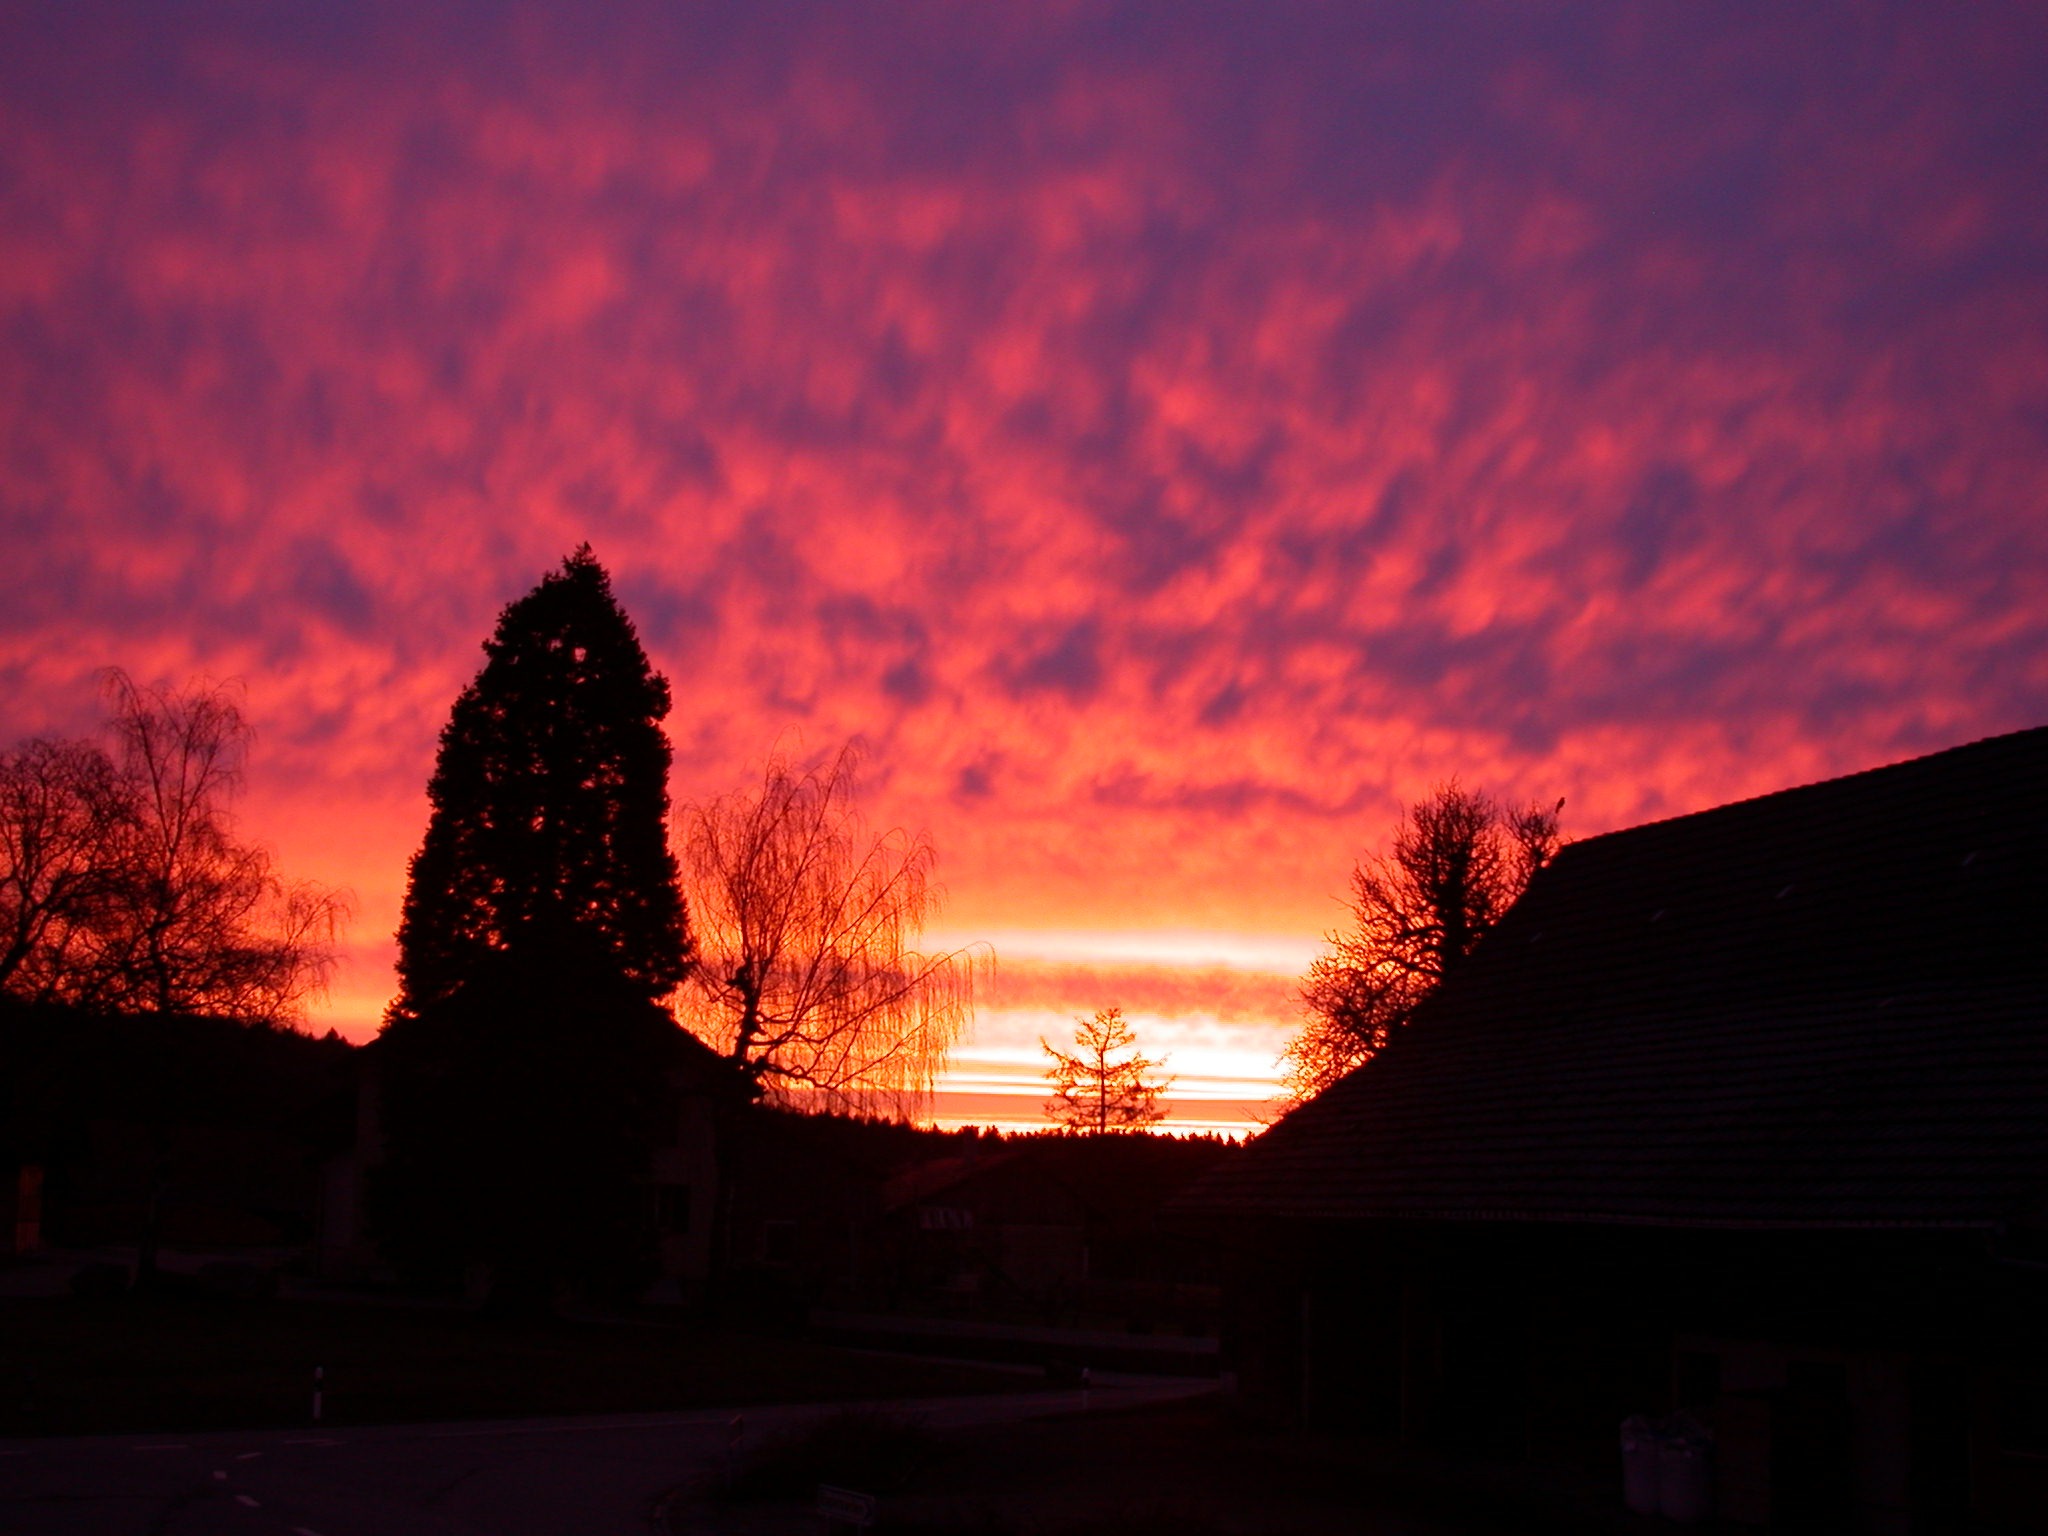
cloud, sky, sun, sunrise, sunset, morning, dawn, atmosphere, dusk, evening, red, afterglow, morgenrot, red sky at morning